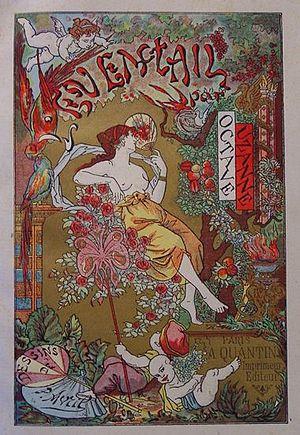
Octave Uzanne: L'Éventail, Paris, Quantin 1882, Cover by Paul Avril